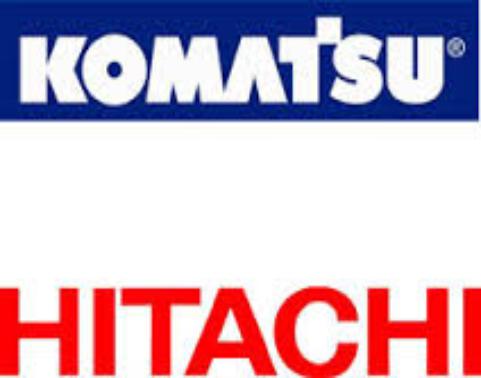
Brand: Hitachi
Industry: Leisure